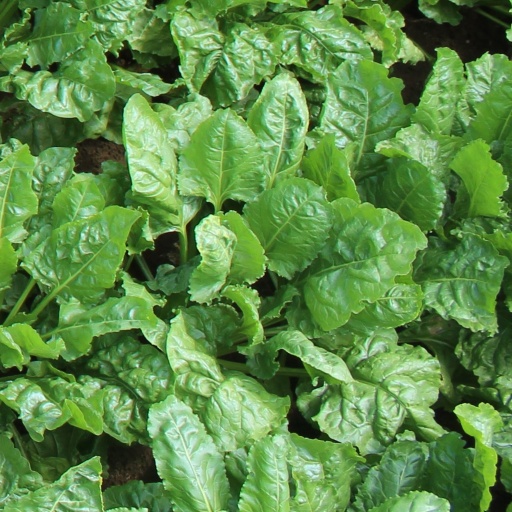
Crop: sugar beet